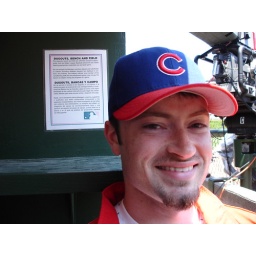
I'm standing in front of the sign that says I'm not allowed to be there.